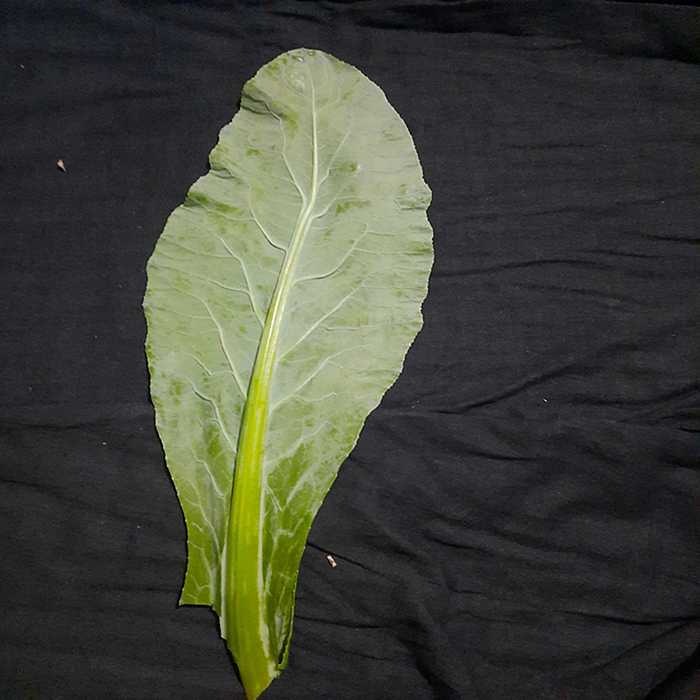
Plant: Cauliflower
Label: Fresh leaf